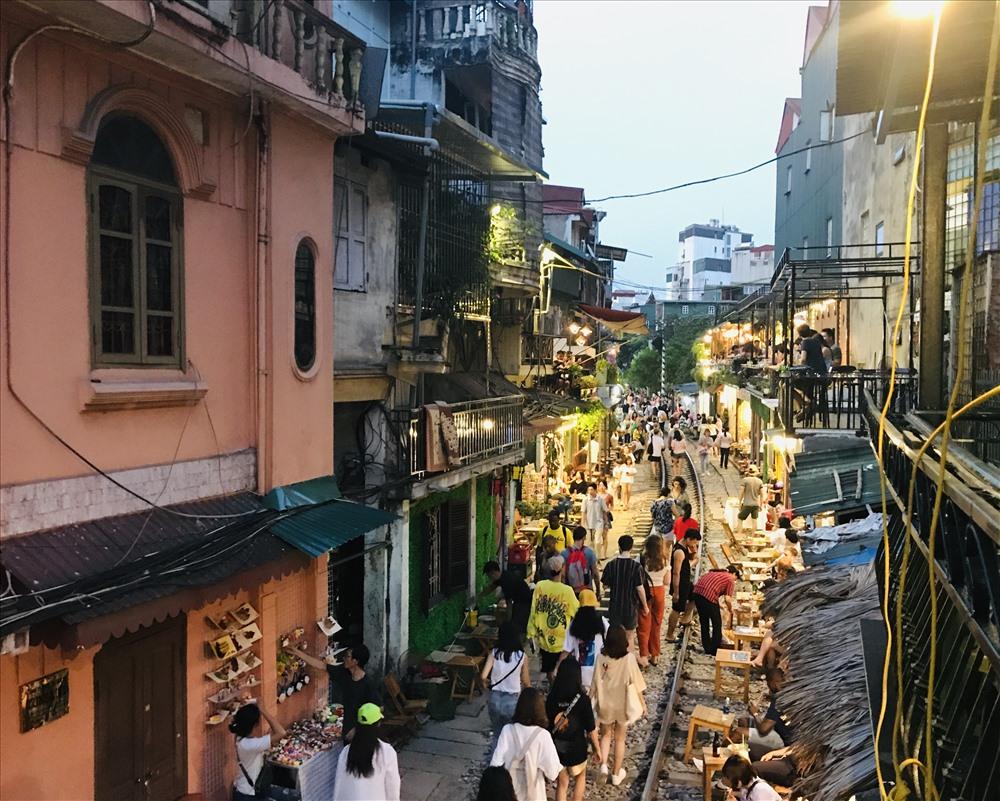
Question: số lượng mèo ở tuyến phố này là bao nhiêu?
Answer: không có con mèo nào cả